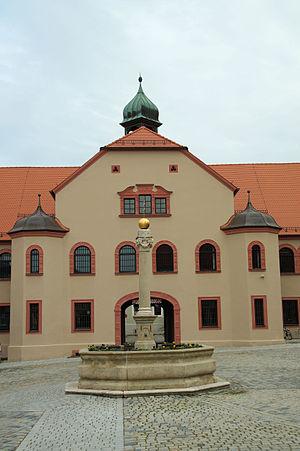
Le chartreuse de Prüll ou chartreuse de Ratisbonne est une ancienne chartreuse d'Allemagne située dans le quartier de Karthaus-Prüll à Ratisbonne. Jusqu'à la fin du Saint-Empire romain germanique en 1806, la chartreuse se trouvait à un kilomètre environ en dehors des murs de la ville impériale de Ratisbonne. Le nom du lieu, « Prüll », signifie « endroit marécageux ».